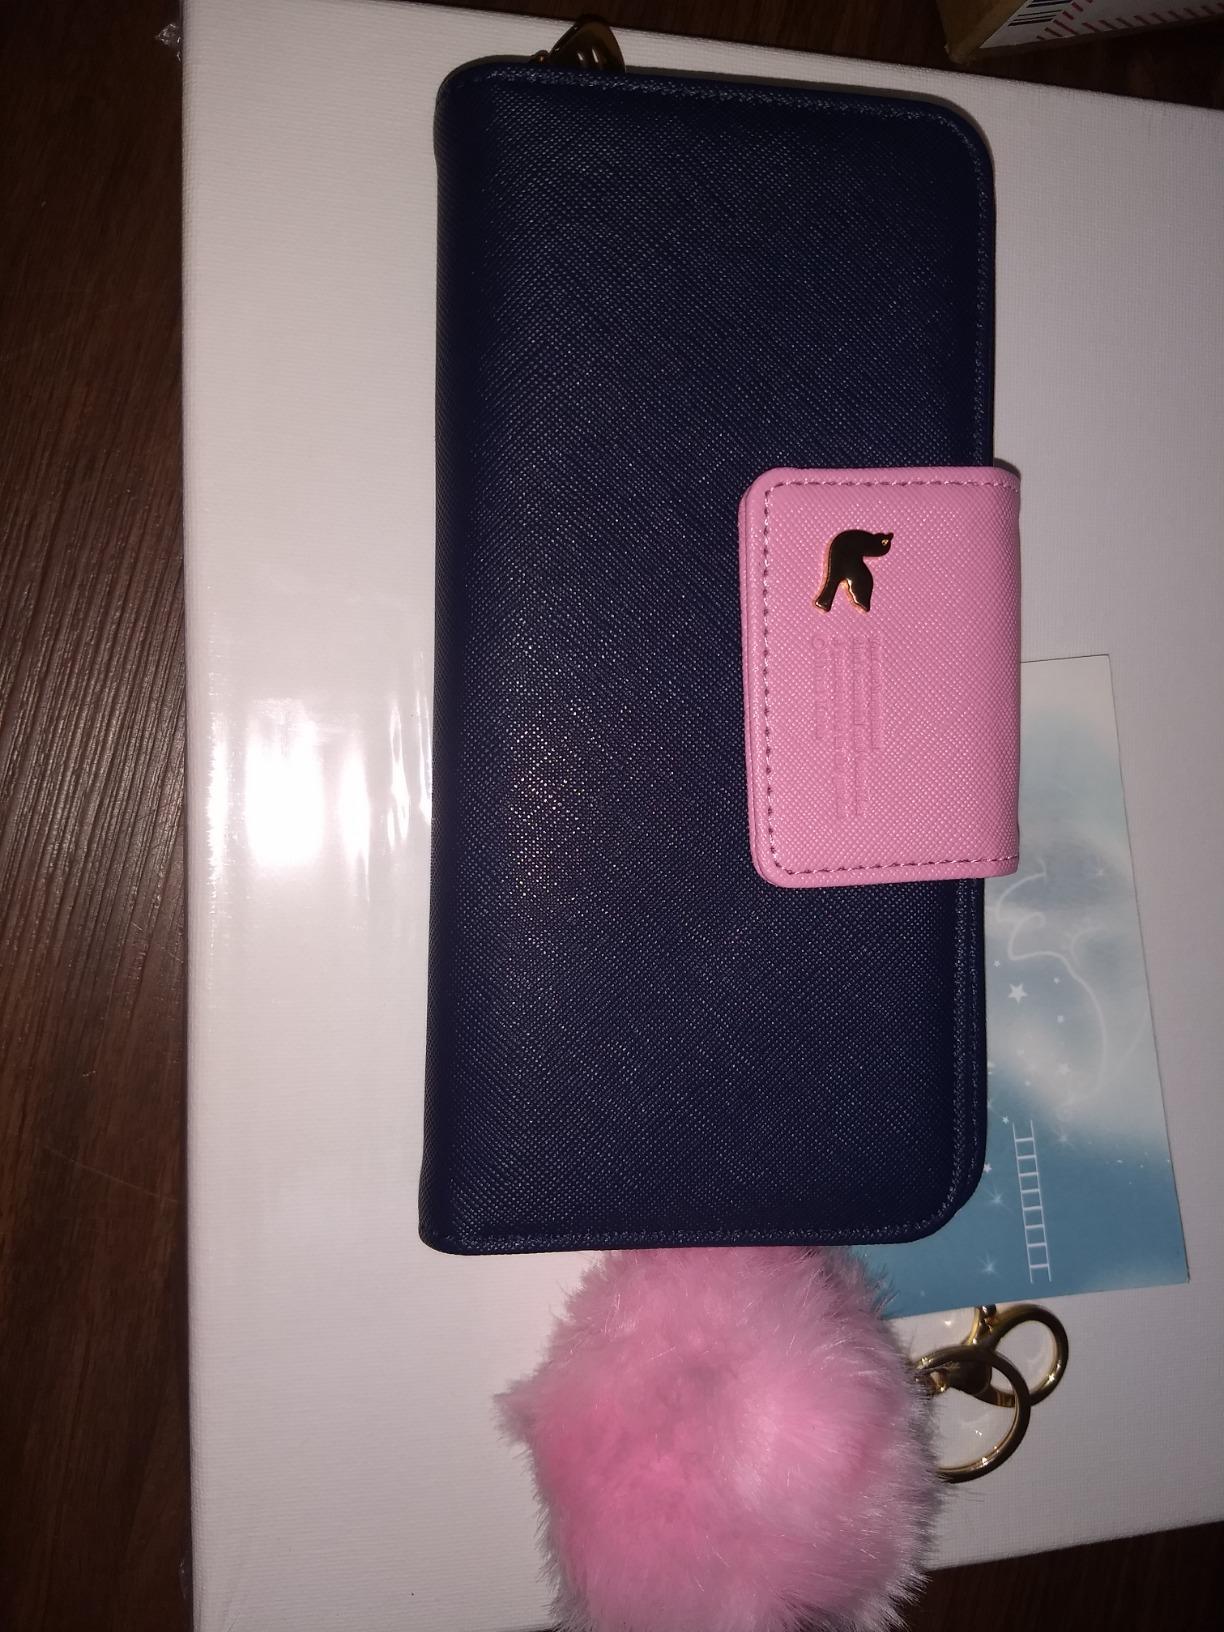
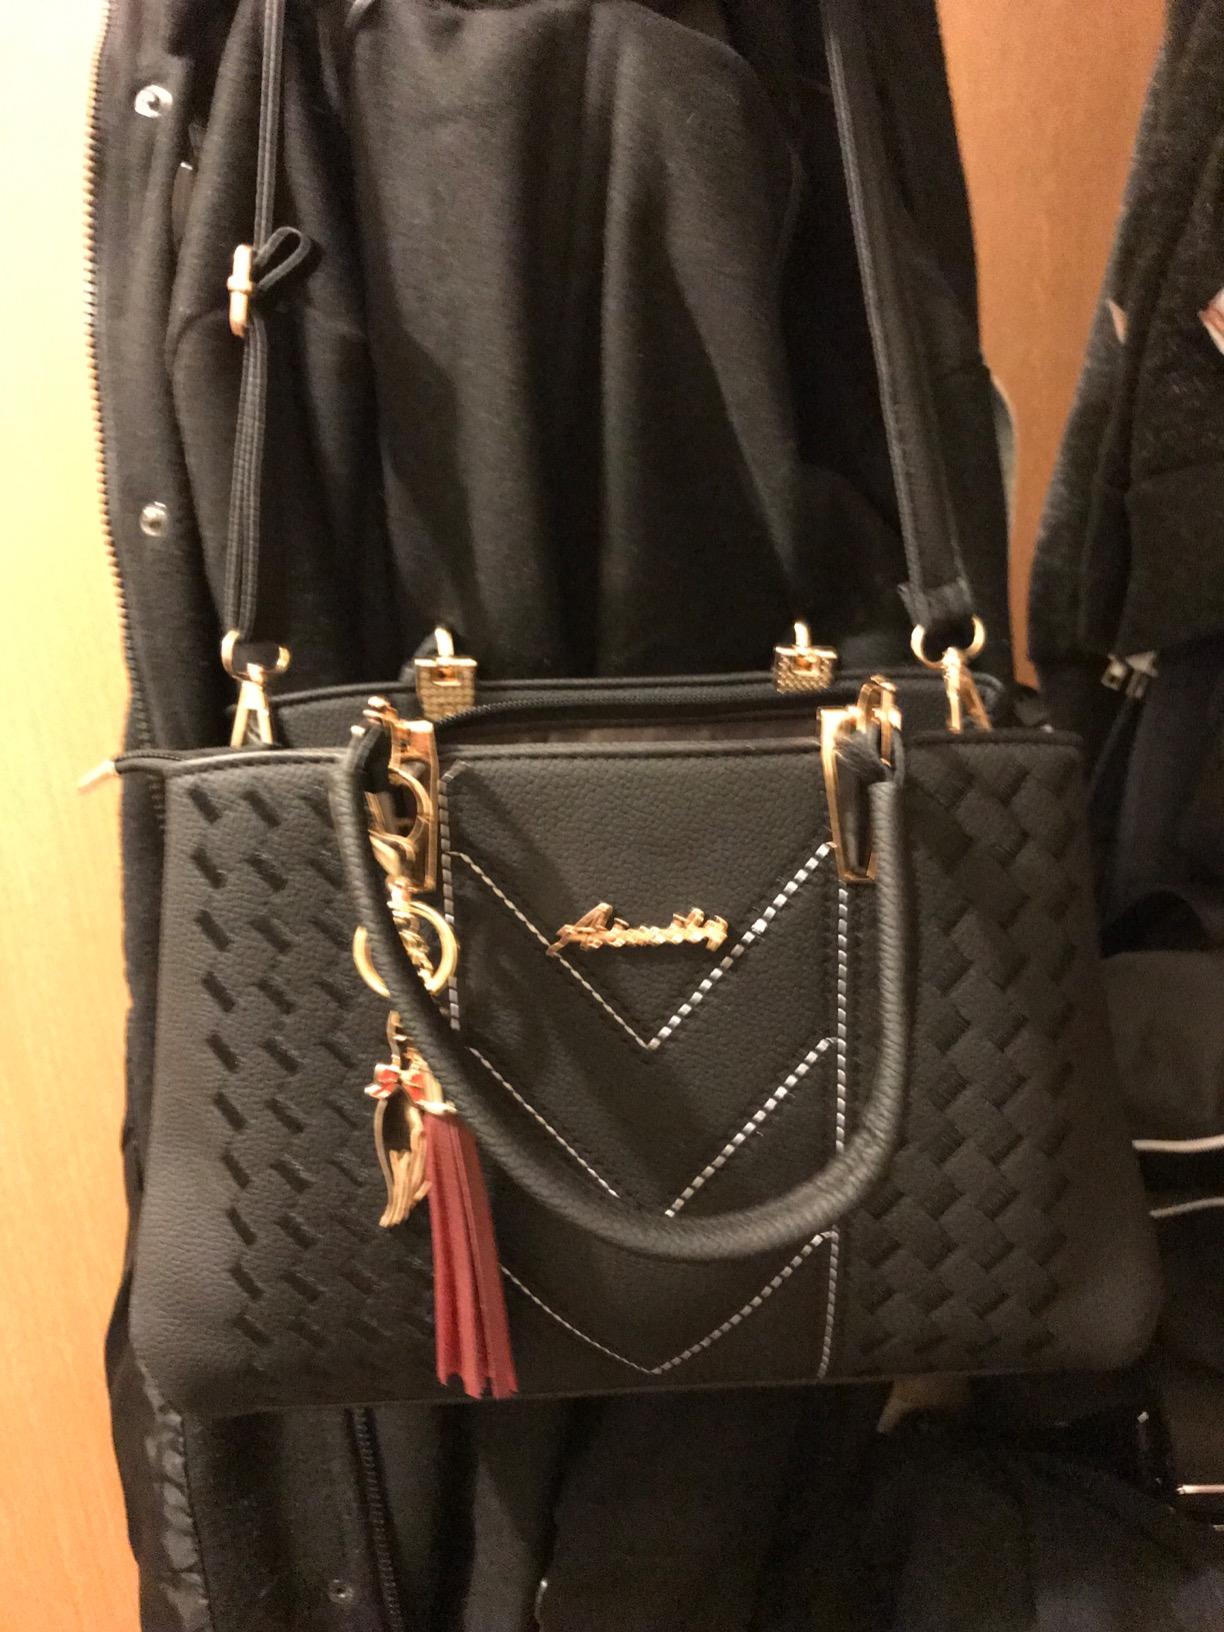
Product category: accessories_handbag
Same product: no